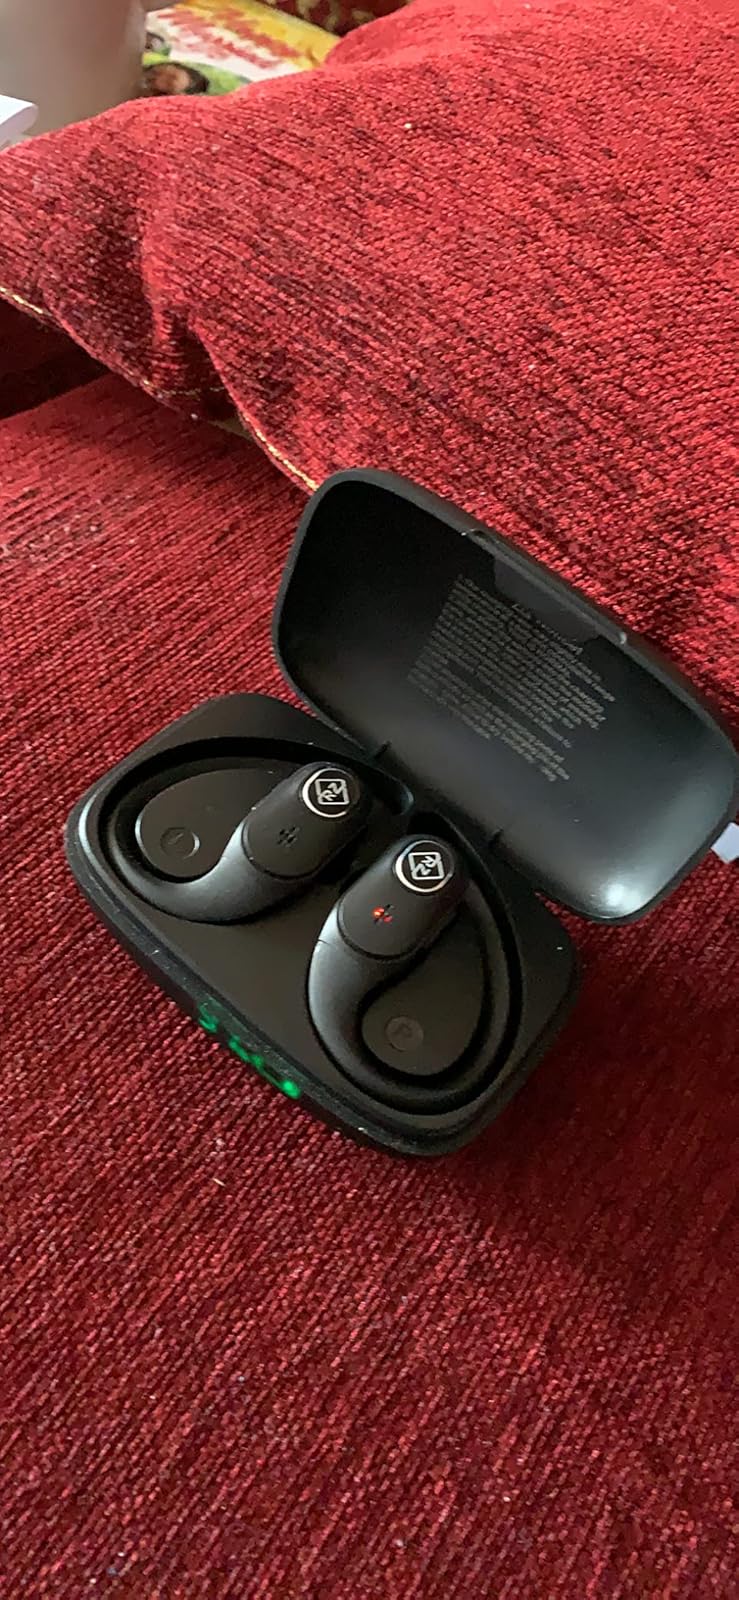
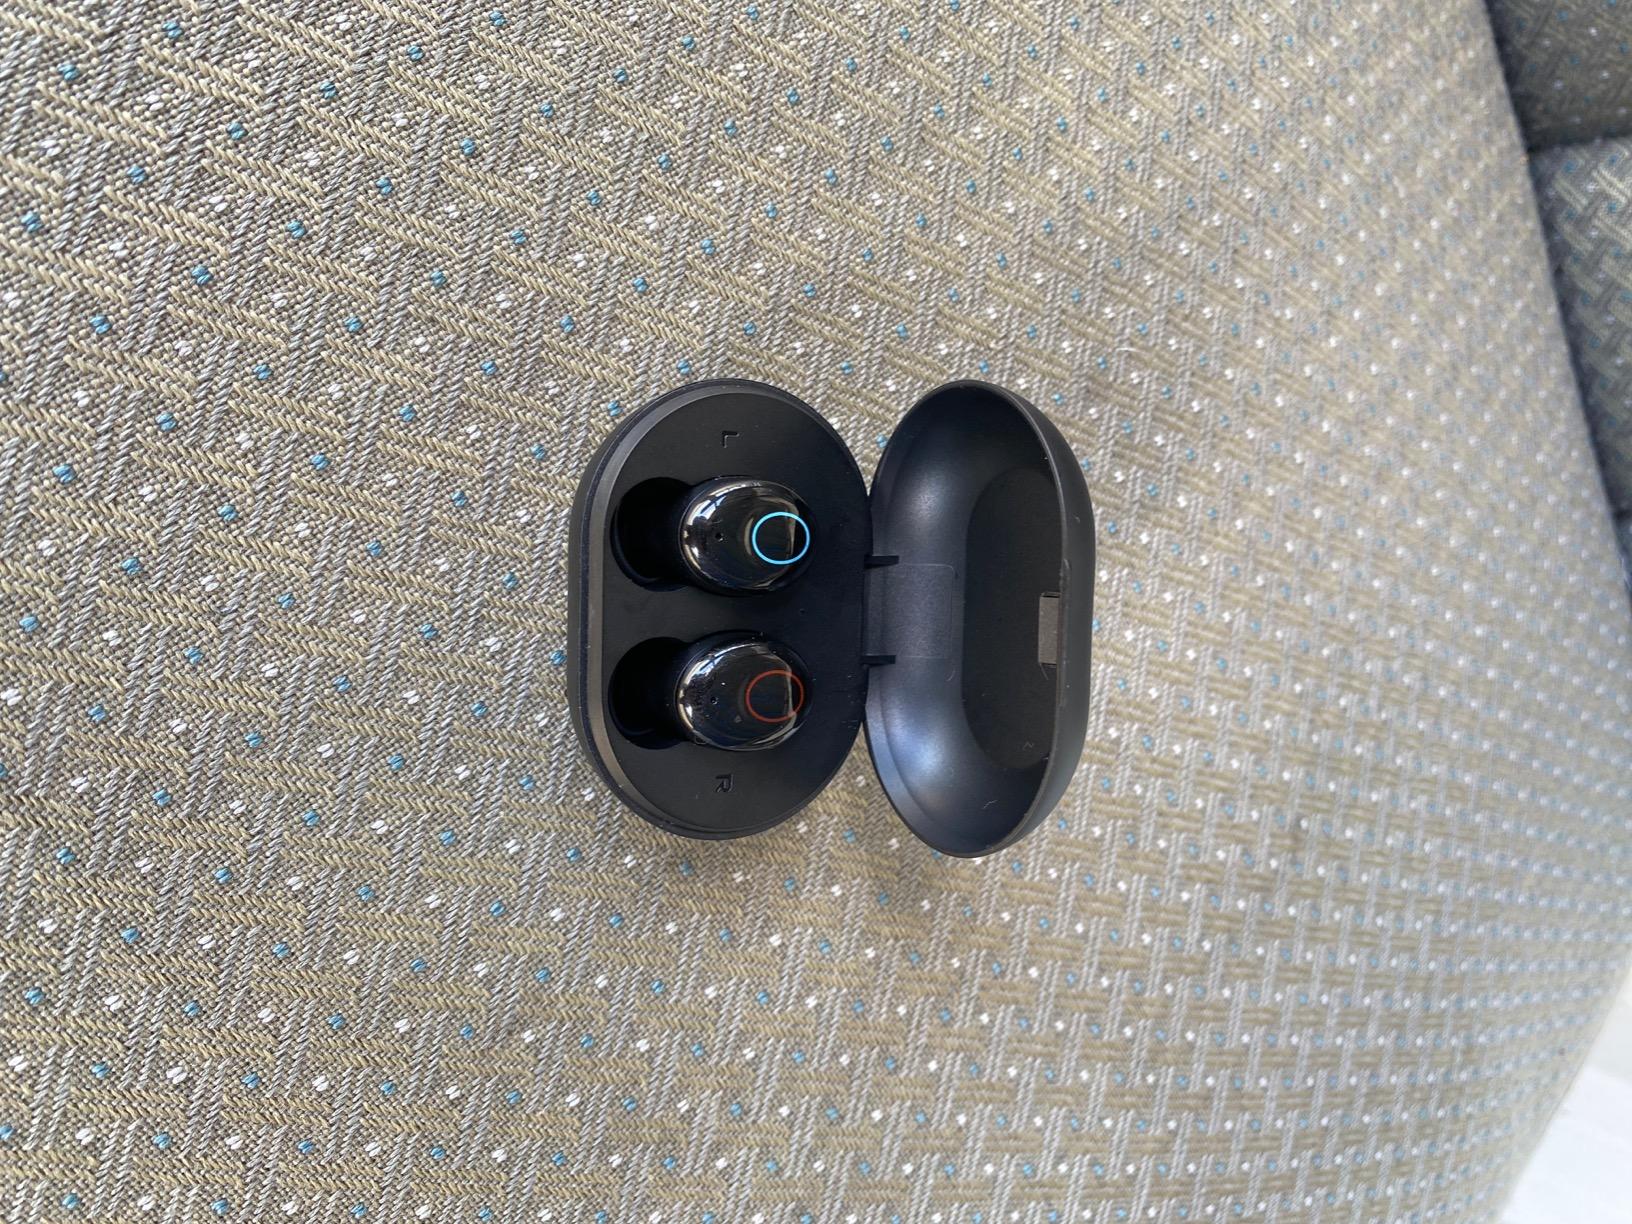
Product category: earbuds
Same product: no